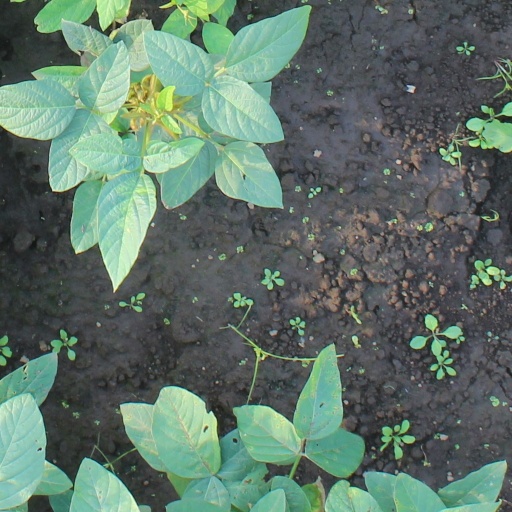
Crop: soybean